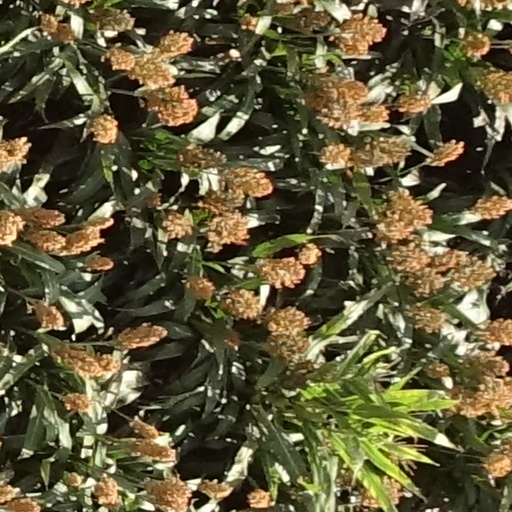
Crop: sorghum